AN/PAS-13

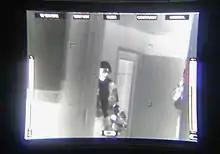
The view through an AN/PAS-13 sight

Due to the use of thermal imaging, the AN/PAS-13B does not require low levels of light to operate, and it will not shut off like most night vision if hit directly by light. The thermal imaging sensor within the sight requires a low temperature to operate, so a cool-down time of less than 2 minutes is required at startup. The AN/PAS-13B comes in two variants, the medium AN/PAS-13B(V)1 and the heavy AN/PAS-13B(V)2. The medium has a smaller telescope attached, resulting in a zoom of 5x compared to the heavy's 10x. Both AN/PAS-13Bs have programmable reticles, allowing the user to match the reticle to the weapon system the sight will be mounted on. Some reticles included in the sight include those designed for the M16 rifle, M4 carbine, M60 machine gun, M240 machine gun, M249, M2 machine gun, MK19, MK47, M24 sniper weapon system, and the GAU-21. The sight also has a multi-function I/O port, allowing for video to be recorded or viewed from a location other than the eyepiece. When using the eyepiece, the rubber cup surrounding the eyepiece must be depressed slightly to engage the display and cooling mechanism. The image displayed for the user is black and white. The user has the ability to select whether white or black will represent hotter objects by selecting "black hot" or "white hot". AN/PAS-13Bs are powered by standard military disposable or rechargeable lithium-ion batteries.